Jan Verhas

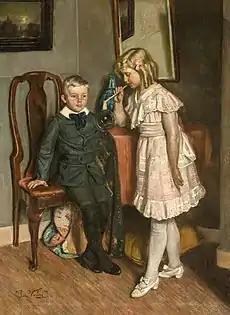
"Children blowing bubbles"

From 1864 to 1867 the artist lived in Binche as he had fallen in love with and married a woman from that town. His wife was the aunt of Louise Ponselet-Saintenoy. A daughter born from his marriage married later the painter and jurist Gisbert Combaz.